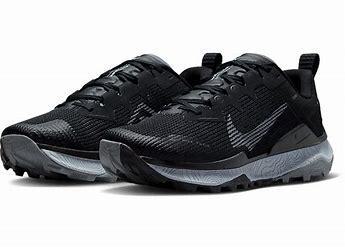
Brand: Nike
Model: Wildhorse 8